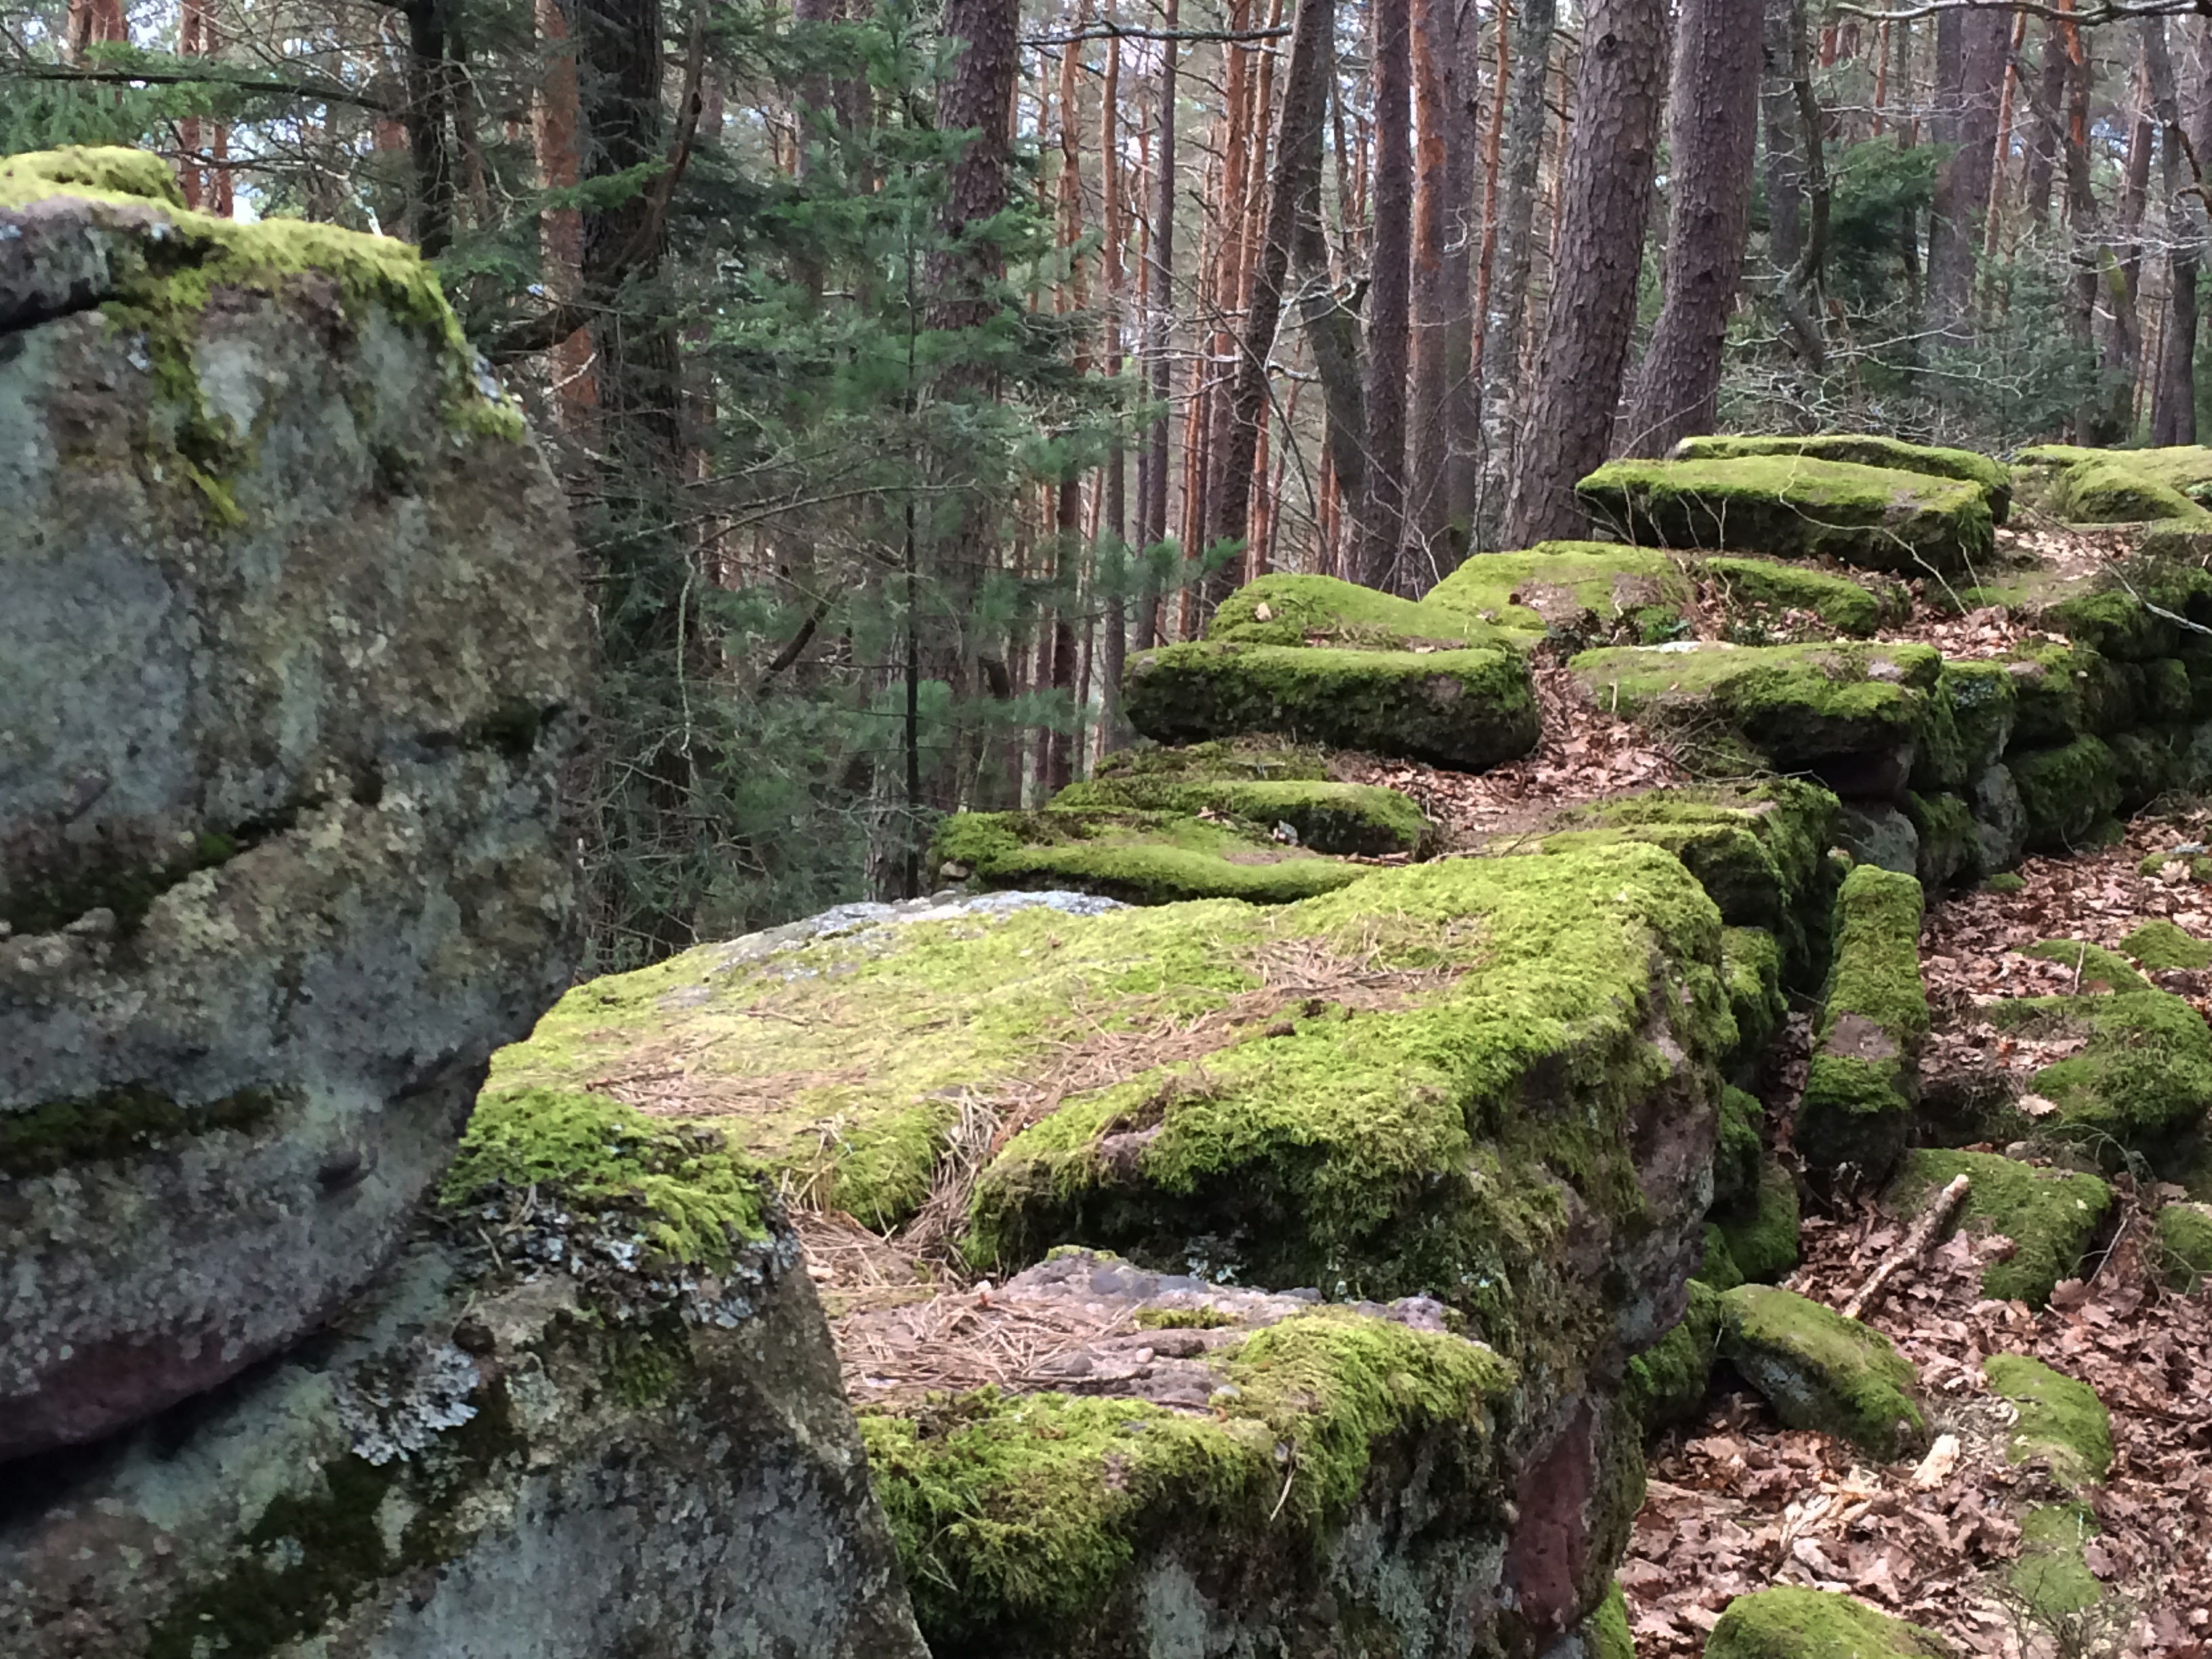
landscape, tree, nature, forest, rock, wilderness, plant, hiking, trail, flower, old, wall, stone, moss, france, stream, green, stone wall, ruin, terrain, weathered, trees, vegetation, shrub, ravine, woodland, away, ecosystem, leave, atmospheric, alsace, lapsed, fouling, biome, old growth forest, woody plant, temperate coniferous forest, land plant, heather wall